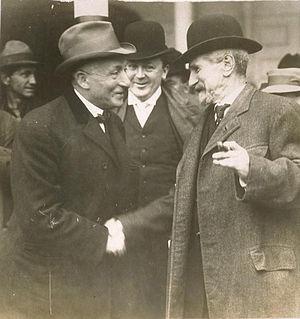
Abraham Ruef, né le 2 septembre 1864 à San Francisco, Californie où il est mort le 29 février 1936, connu sous le nom d’Abe Ruef, estun avocat et homme politique américain, mais aussi un puissant investisseur immobilier de Californie, qui a acquis une notoriété pendant la période de corruption des hommes politiques locaux, sous l'administration du maire de San Francisco Eugene Schmitz, maire de San Francisco au moment du tremblement de terre de San Francisco de 1906.